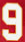
Number: 9